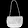
Label: Bag